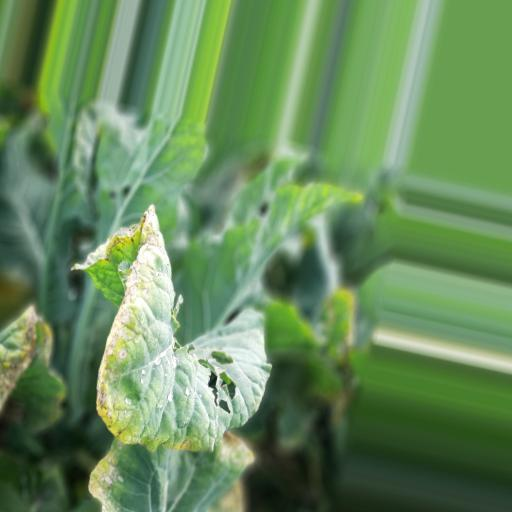
Label: Black Rot